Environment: lab
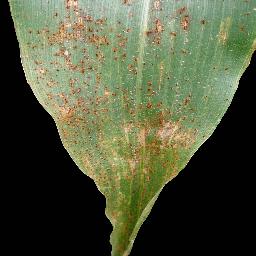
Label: common_rust